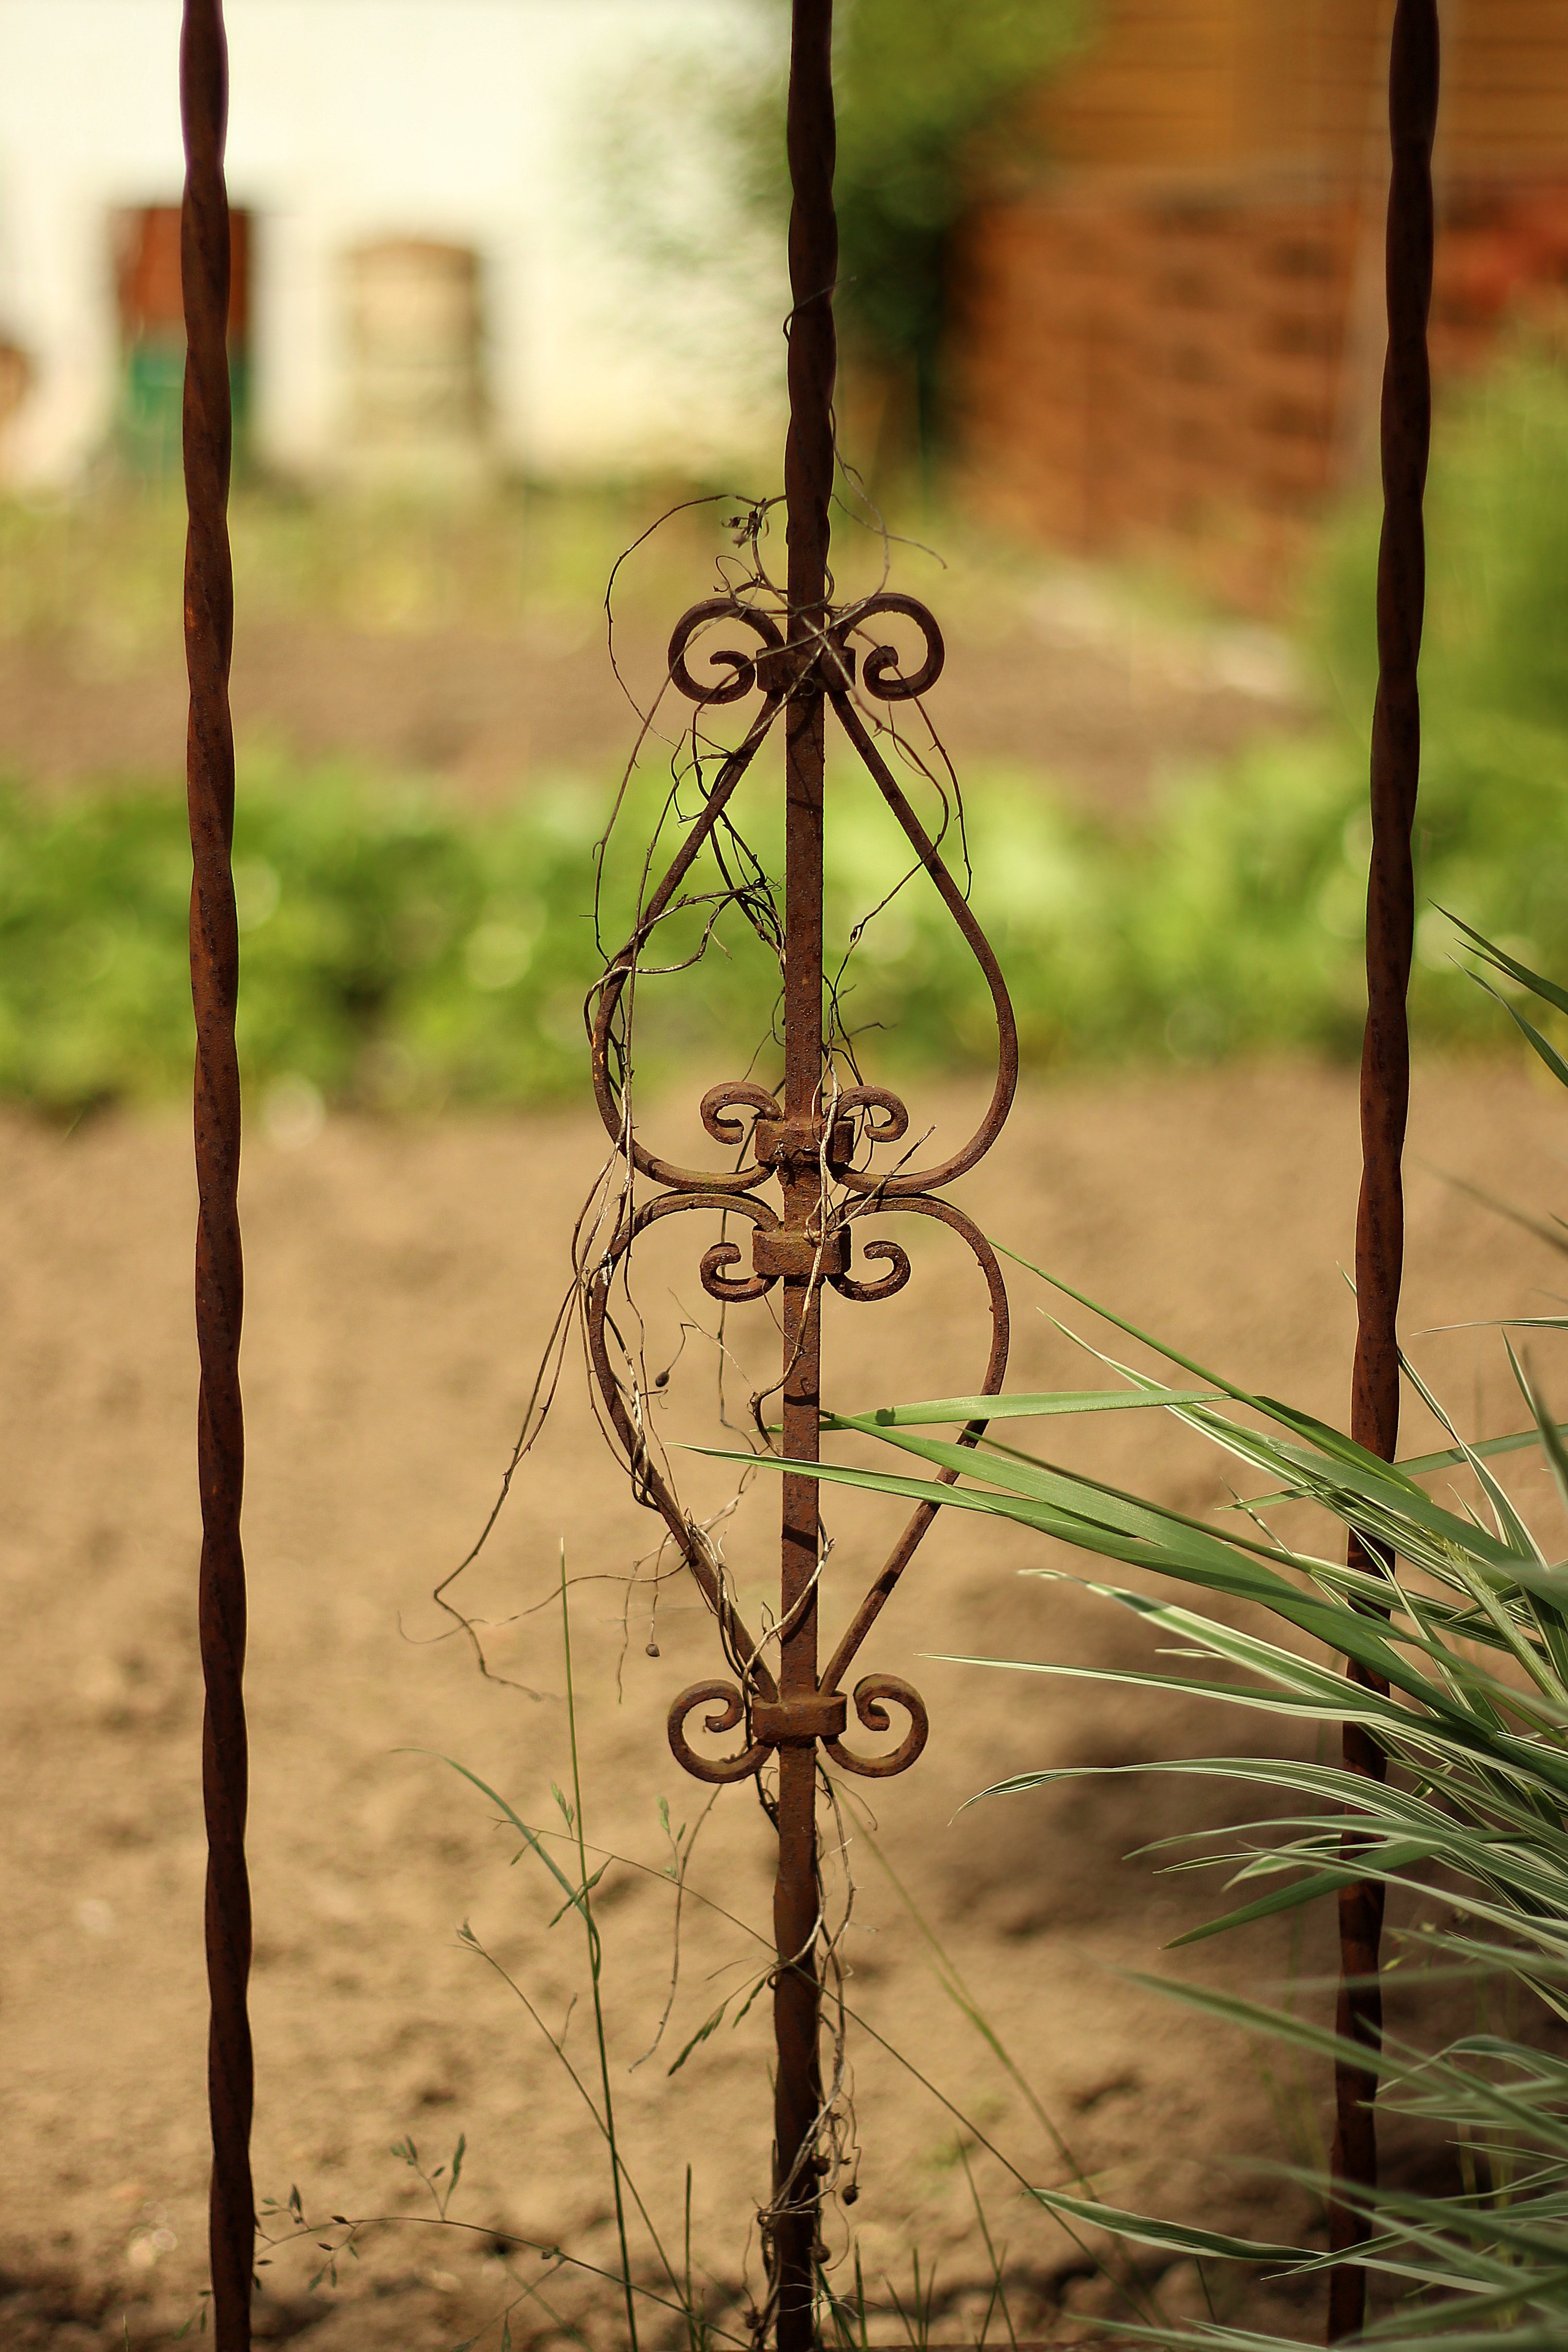
tree, nature, grass, branch, fence, architecture, growth, plant, wood, vintage, antique, house, texture, leaf, flower, old, wall, stone, steel, decoration, railing, green, entrance, autumn, metal, botany, cemetery, black, garden, gate, door, flora, security, spike, twig, close up, background, design, ornate, rusty, iron, ornamental, gates, victorian, wrought, queue, macro photography, grass family, plant stem, woody plant, outdoor structure, old iron fence